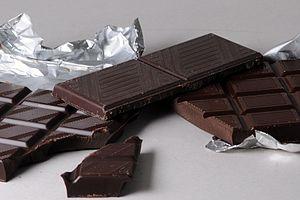
Le chocolat noir est un chocolat qui contient entre 43 % et 100 % de cacao et de beurre de cacao, le reste étant constitué principalement de sucre.